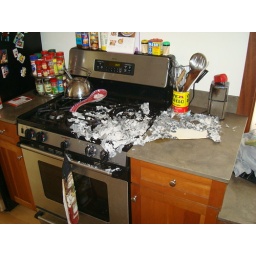
Pizza box left on stove when they went to work. I went in to find this